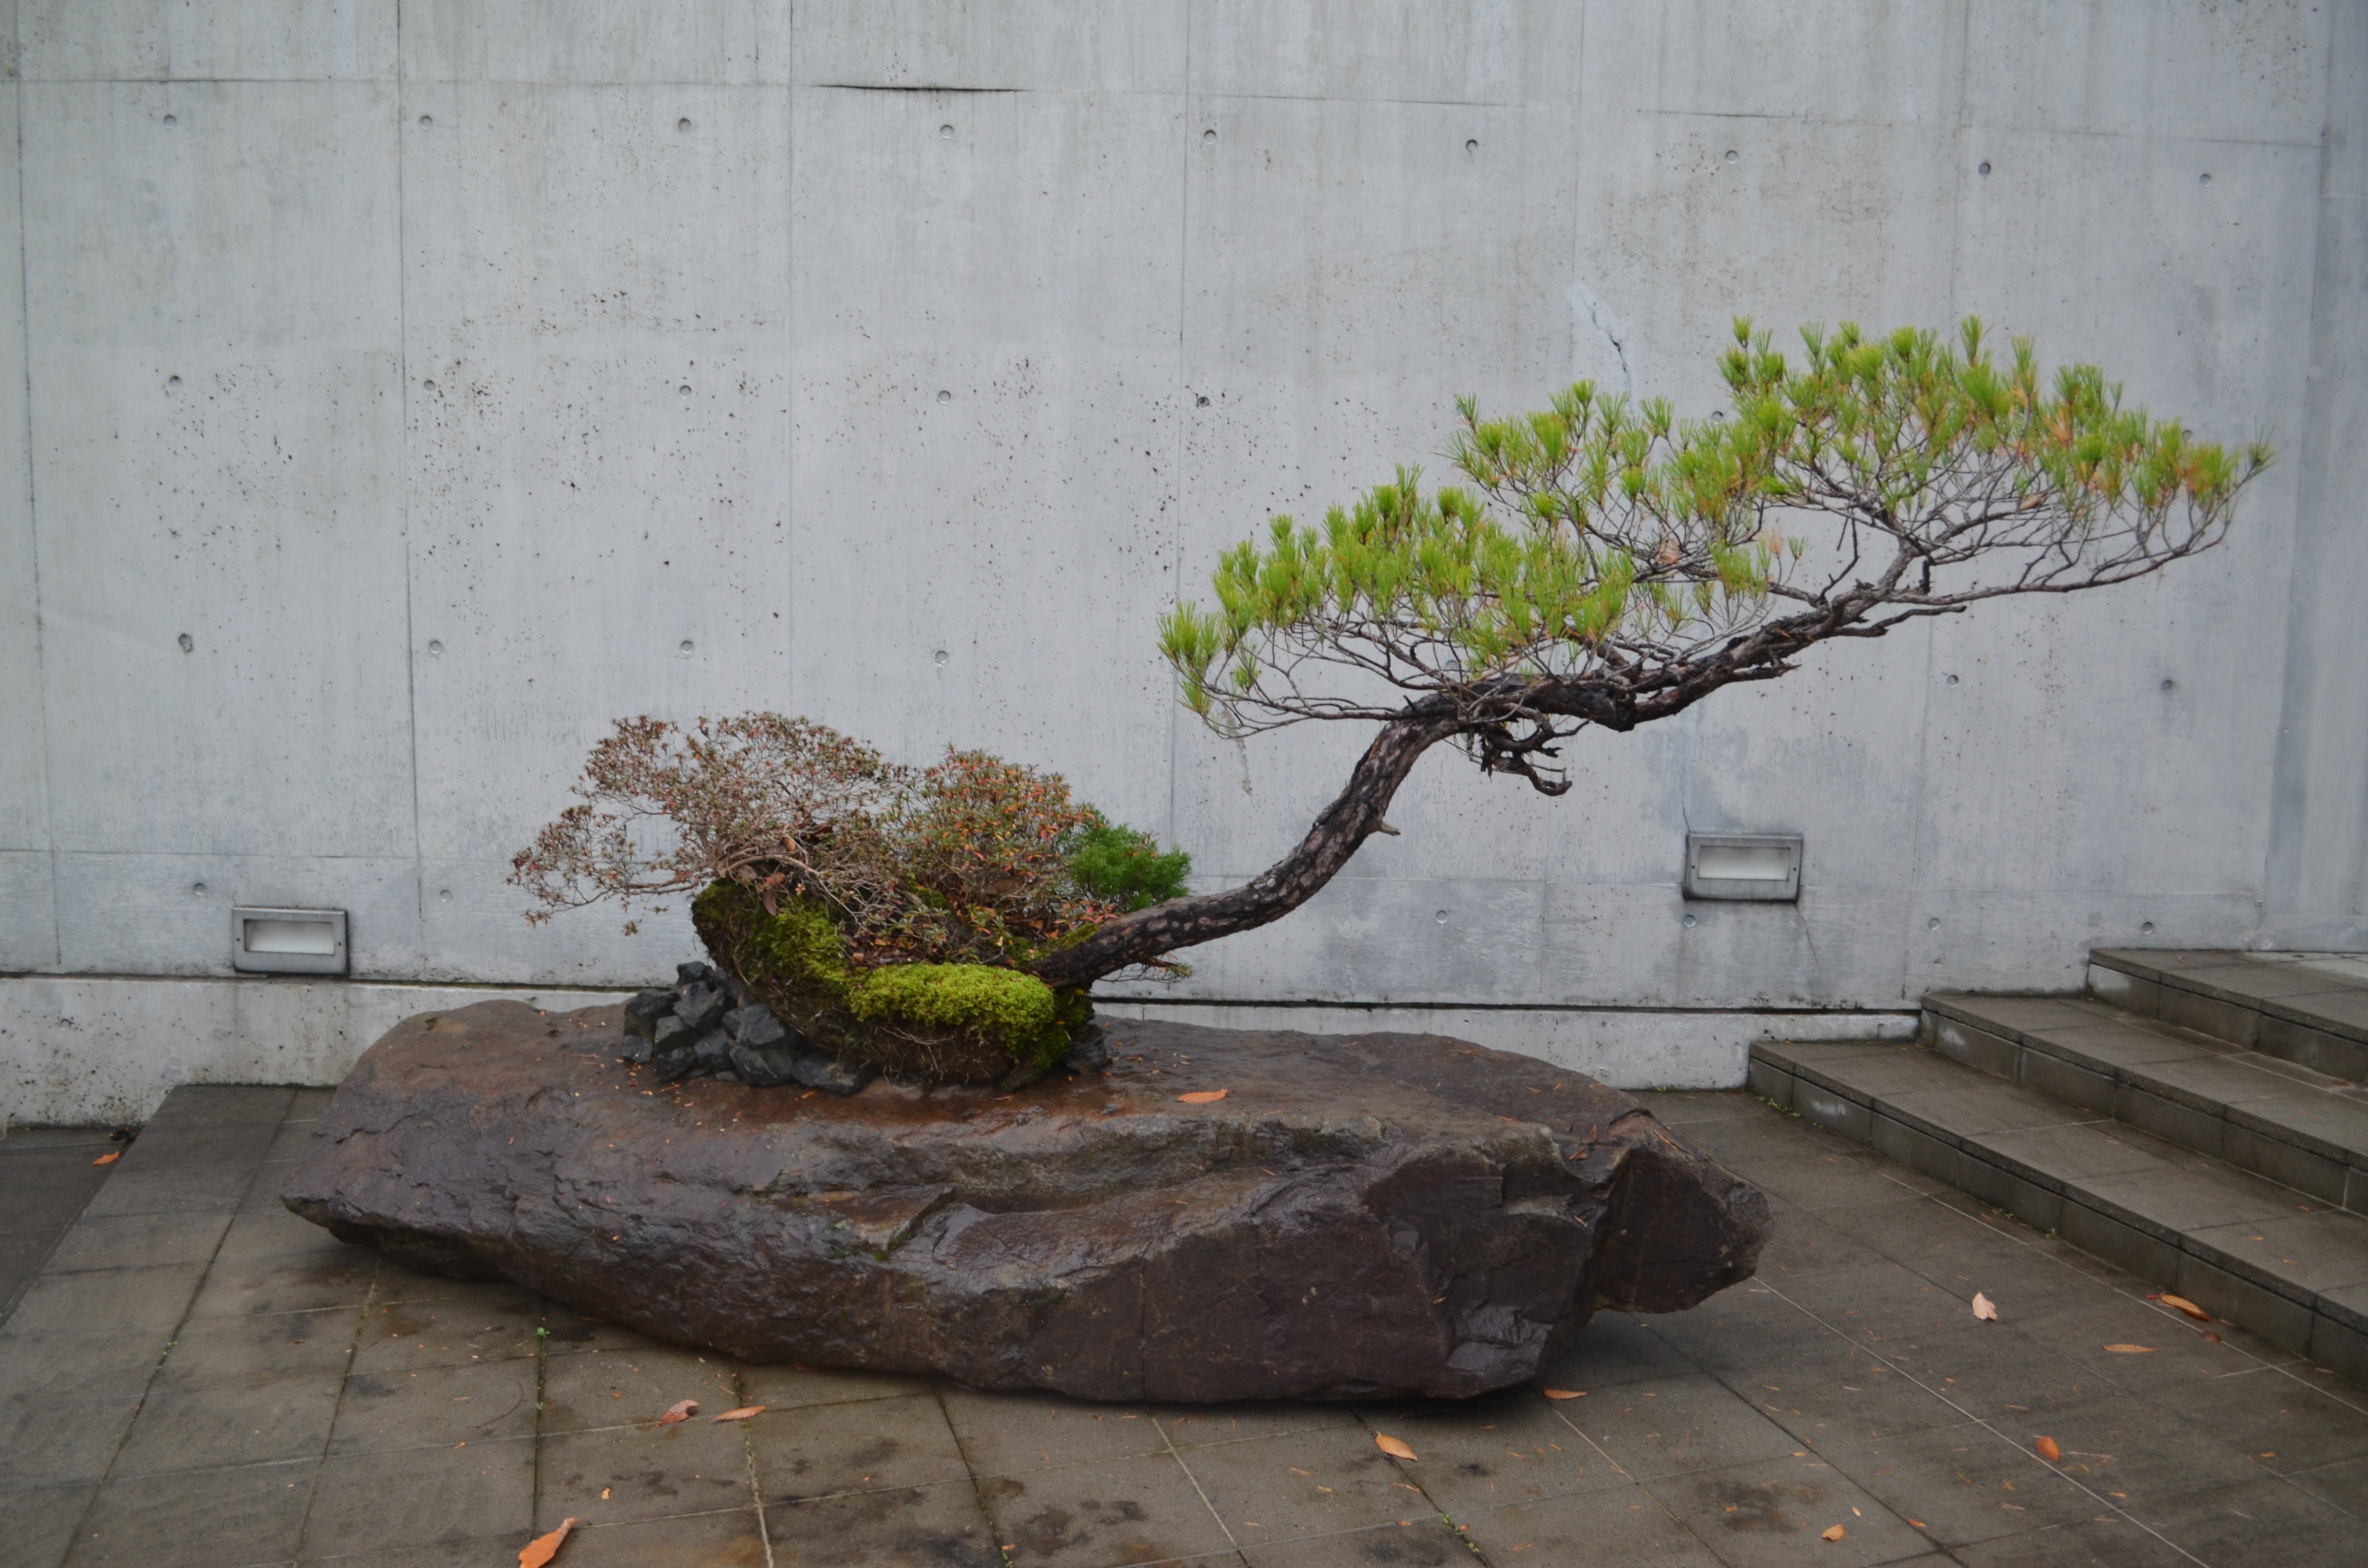
tree, branch, plant, wood, soil, botany, houseplant, bonsai